The Battle of Bhima Koregaon: An Unending Journey

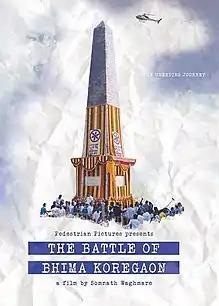

The Battle of Bhima Koregaon: An Unending Journey is a 2017 documentary by Indian filmmaker Somnath Waghmare. It explored the role of 500 Mahar Dalit soldiers of the East India Company in the Battle of Koregaon on 1 January 1818 against Peshwa rulers. It talks about Dalit assertion on 1 January taking place every year. The 50 minute documentary was released in April 2017.